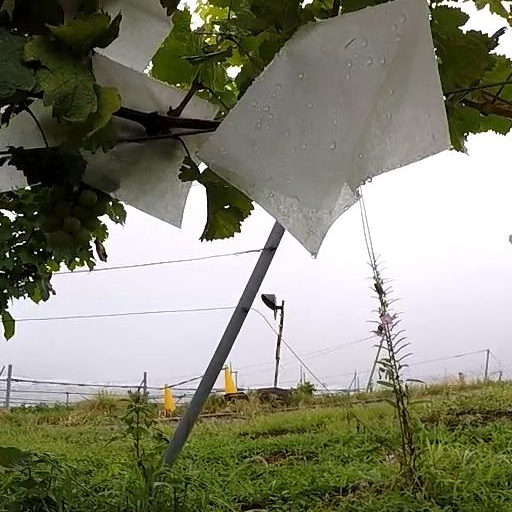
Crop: grape